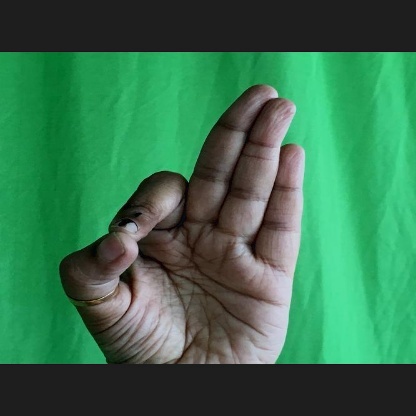
Mudra: Aralam